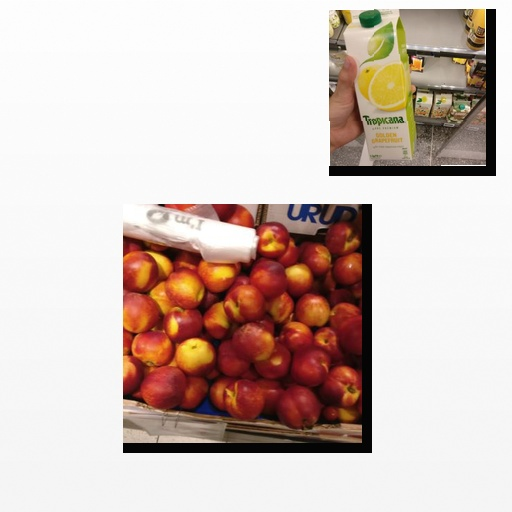
Food items: grapefruit_juice, nectarine